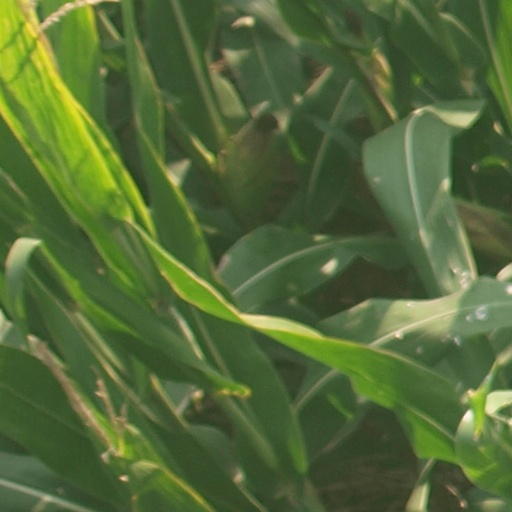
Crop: maize; corn